Old Federal Building (Anchorage)

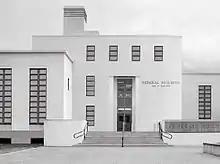
Modern view of the entryway.

The building is a 1930s Modern, cast-in-place reinforced concrete building with a flat roof and parapet. The original plans called for the eventual construction of a square building with a large internal courtyard, beginning with the original portion that formed the south side or base of the square. Before completion of the building in 1940, it became clear that it would not be large enough to accommodate all of the federal agencies in Anchorage, so construction began immediately on the first addition. Thus by 1941, both the base and the original portion of the western wing were complete. The western wing was enlarged and the shorter eastern wing was built later. Subsequent additions filled in portions of the courtyard rather than completing the square. Although they have undergone several alterations, the original facade and both wings of the building retain a significant degree of architectural integrity.